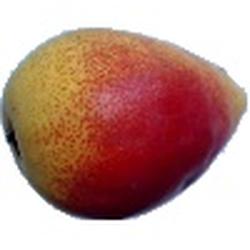
Label: Pear